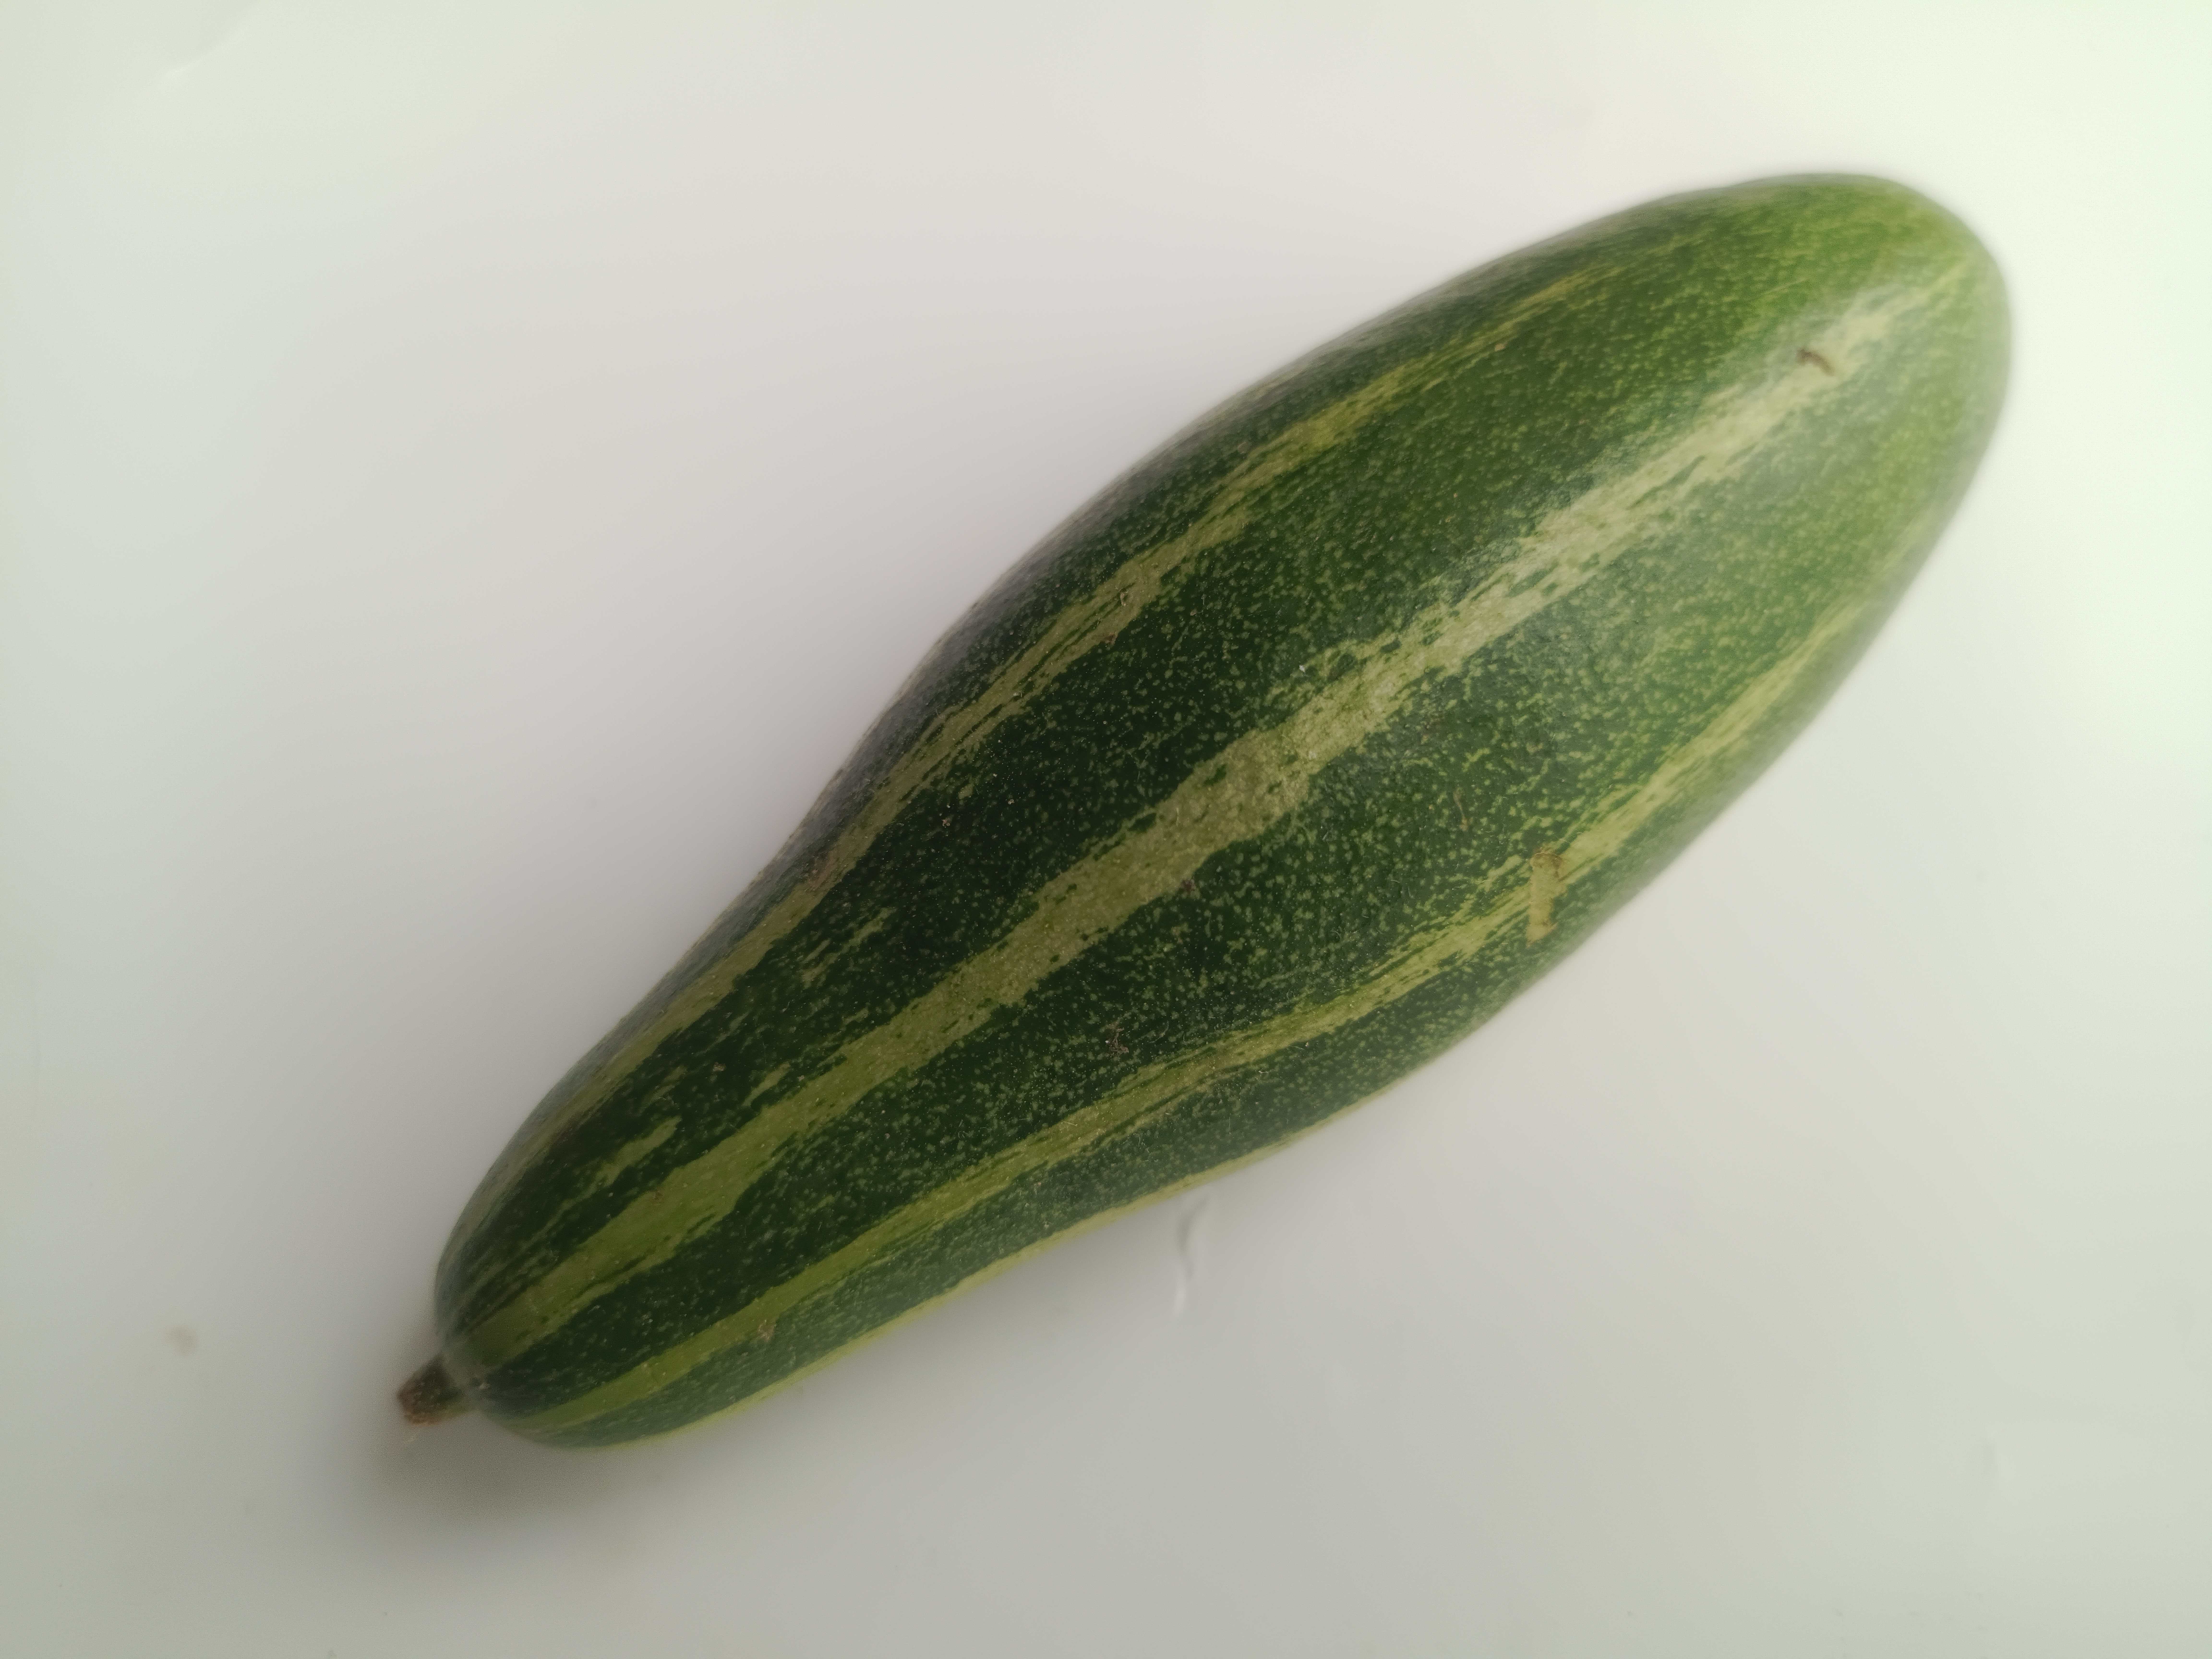
Label: Trichosanthes dioica